Spread of the Latin script

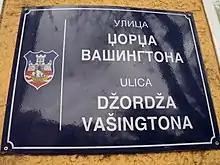
Digraphic 'George Washington Street' sign in Belgrade (2014)

Croatian linguist Ljudevit Gaj devised a uniform Latin alphabet for Croatian in 1835, while in 1818, Serbian linguist Vuk Karadžić had developed a Serbian Cyrillic alphabet. In the first half of the 19th century, the Illyrian movement to unite all Southern Slavs (Yugoslavs) culturally, and perhaps also politically, was quite strong, and efforts were made to create a unified literary language that would set the standard for all Yugoslav dialects. The Vienna Literary Agreement (March 1850) between writers from Croatia, Serbia and one from Slovenia was the most significant attempt, where some basic rules were agreed upon. In the 1860s, Vuk's orthography gained acceptance in Serbia, while a Yugoslav Academy of Sciences and Arts was founded in 1866 in Zagreb and the first 'Serbo-Croatian' grammar book by Pero Budmani was published in Croatia in 1867. In 1913, Jovan Skerlić proposed a compromise for a single writing system and dialect to create true language unity. After World War I, political unity was realised in the Kingdom of Yugoslavia, but an agreement on scriptural unity for its population was never reached. The post-war Titoist Federal People's Republic of Yugoslavia made another attempt at achieving linguistic unity, but the 1954 Novi Sad Agreement only managed to get equality of Latin and Cyrillic, and an obligation for all citizens to learn both alphabets. With the return of ethnic nationalism in the 1980s, the two again became heavily associated with particular variants of the Serbo-Croatian language and thus with national identities. Exacerbated by the Yugoslav Wars that led to the disintegration of Yugoslavia in the 1990s, nationalists on all sides resumed insisting Croatian, Bosnian, Serbian and Montenegrin were distinct languages in their own right, undermining the project of Serbo-Croatian linguistic unity.